Ruhr Question

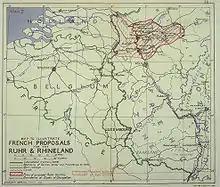
According to an unrealized French proposal of March 11, 1946, the Ruhr area and the neighboring Rhine ("Ruhr-Rhénanie") were to be placed under a special occupation regime of the Allies.

As early as the beginning of the 1920s, the "Ruhrfrage" was an important subject of dispute between France and Germany. From the French perspective, the region and a big portion of the industries of the Rhein and Ruhr, such as the arms industry of Krupp in Essen and Rheinmetall in Düsseldorf, was known as the "Armory of Germany". After France had suffered at the hands of this "armory" in the Franco-Prussian War of 1870-71 and the First World War of 1914–1918, the negotiations leading to the Treaty of Versailles in 1919 resulted in the creation of a "security glacis" against Germany in the form of the cessation of the Left Bank of the Rhine, extensive demilitarization, armament restrictions, and the Allied occupation of the Rhineland. In addition, France was able to achieve considerable reparations from Germany after the first World War. If the German Reich could not meet the requirements of the reparations, the negotiation terms of the threatened to divide the Ruhr through forced occupation. At this time, the Ruhr was known as the "Rhine-Westphalian coal and industrial area", including Lippe in the north, Dortmund in the east, and Düsseldorf in the south. Germany defaulted on reparations, causing France and Belgium to occupy the cities of Düsseldorf, Duisburg, and Ruhrort in 1921 and the remaining Ruhr area stretching east to Dortmund in 1923. The occupation of the Ruhr, including control of the factories and coal mines, lasted until the agreement of the Dawes Plan in 1924. The confiscated of Düsseldorf served as the command center of the occupation of the Ruhr until the French withdrew on August 25, 1925.